Hotel toilet paper folding

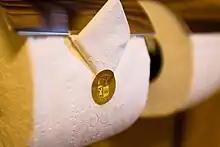
Folded and sealed toilet paper with cover, Hotel Monasterio 2009

The practice is followed by hotels all over the world, according to Stephen Gill, a British photographer who published a book of pictures of folded hotel toilet paper from various nations.